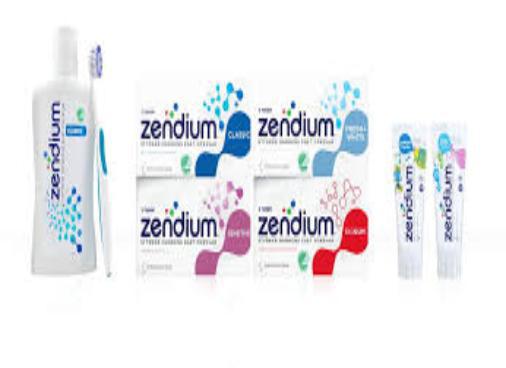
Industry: Medical